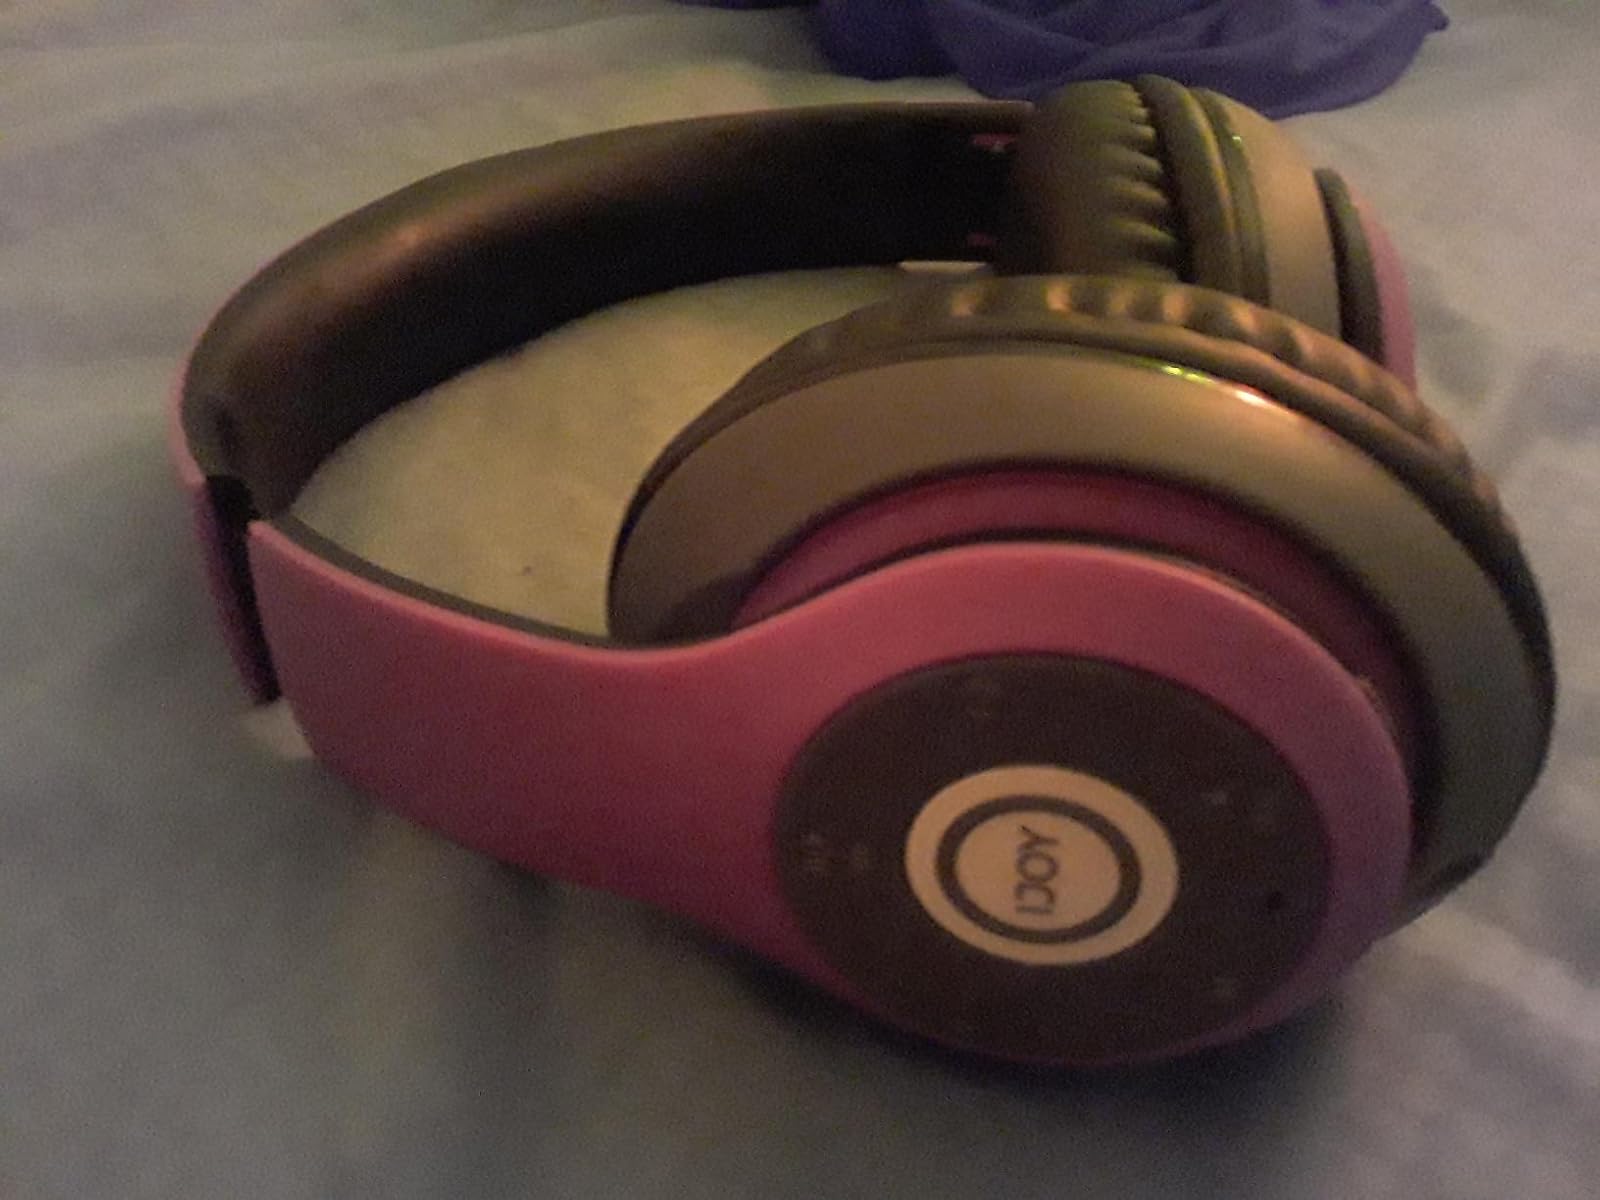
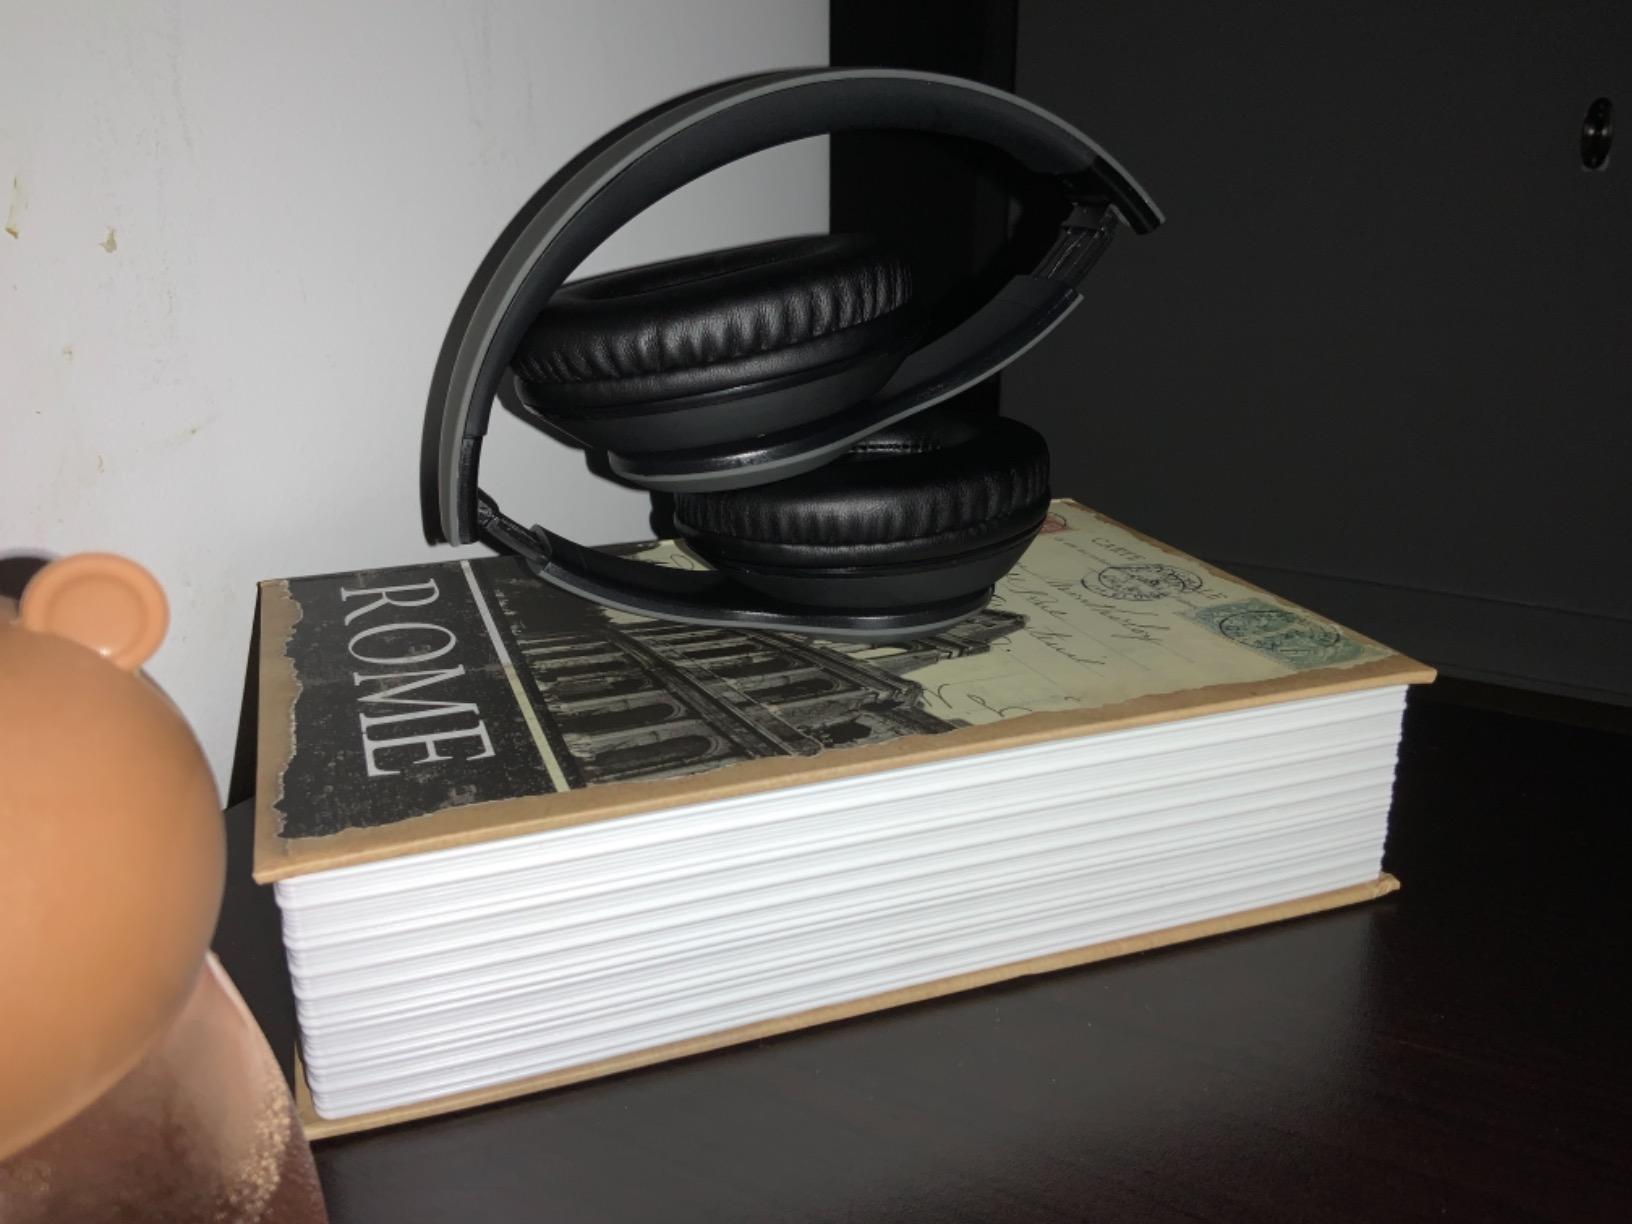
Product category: headphones
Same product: no